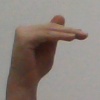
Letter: khaa